Inverness

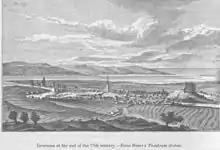
Inverness at the end of the 17th century

Inverness was one of the chief strongholds of the Picts. In AD 569, it was visited by St Columba with the intention of converting the Pictish king Brude, who is supposed to have resided in the vitrified fort on Craig Phadrig, on the western edge of the city. A church or a monk's cell is thought to have been established by early Celtic monks on St Michael's Mount, a mound close to the river, now the site of the Old High Church and graveyard.